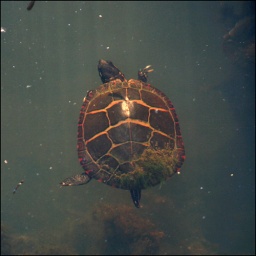
turtle swimming in lake elkhorn taken from the bridge looking down